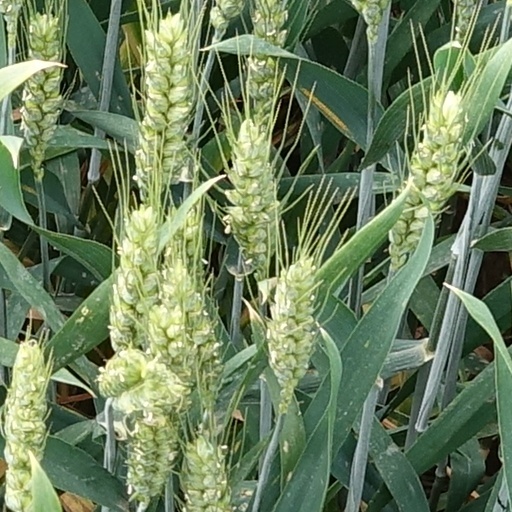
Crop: wheat